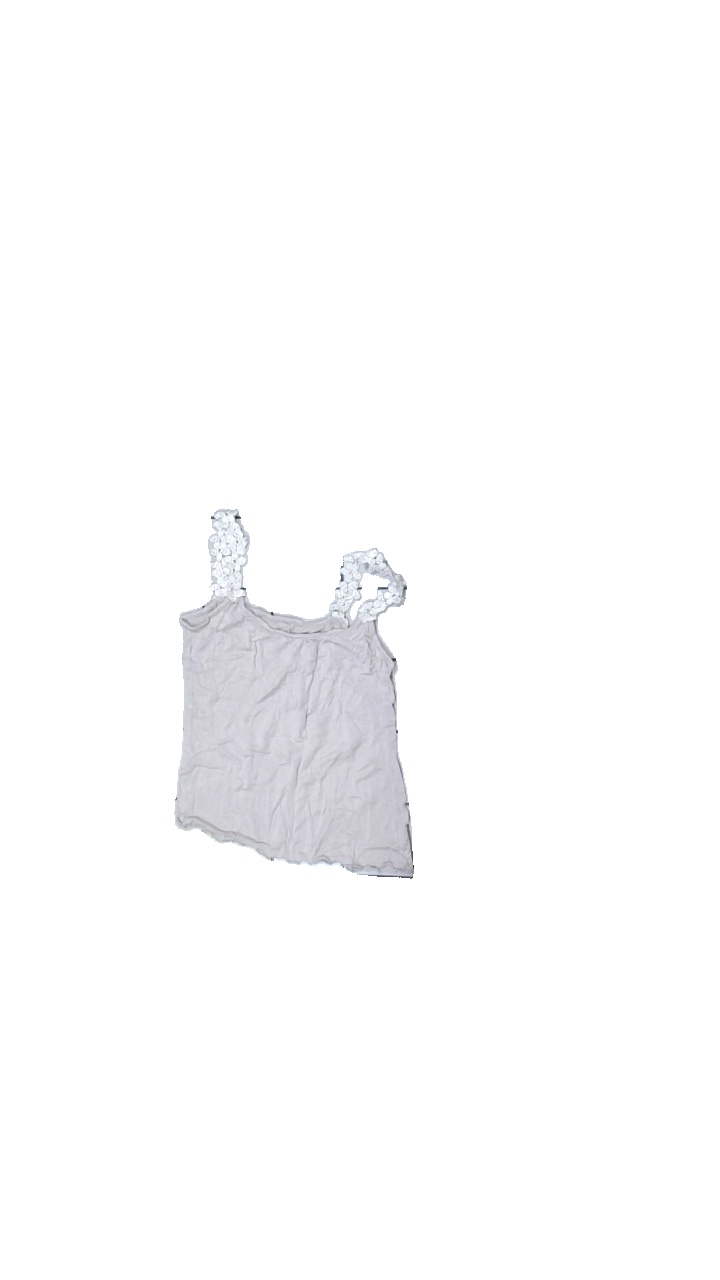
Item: Top (Ladies)
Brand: Missing
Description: Pink top with lace straps
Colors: Purple
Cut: Loose
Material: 100% Cotton
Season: All
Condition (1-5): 2
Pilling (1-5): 2
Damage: hole
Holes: Minor
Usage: Recycle
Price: <50